2012 NCAA Division I women's basketball tournament

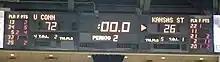
Scoreboard, reflecting record defensive total

After Connecticut scored the first basket of the game, Kansas State responded with a three-pointer taking a 3–2 lead. It would be their last point for over eleven minutes, and their last lead of the game. UConn played a game described as "nearly...flawless defensive game". The Wildcats scored just before halftime to increase their point total to ten, narrowly missing a tie for fewest points in the first half of an NCAA tournament game. They would not be so fortunate in avoiding the complete game record, set by Southern when they scored only 27 points in a game. The Kansas State team reached 26 points with almost three minutes left to play, but would not score again. The Huskies won 72–26.